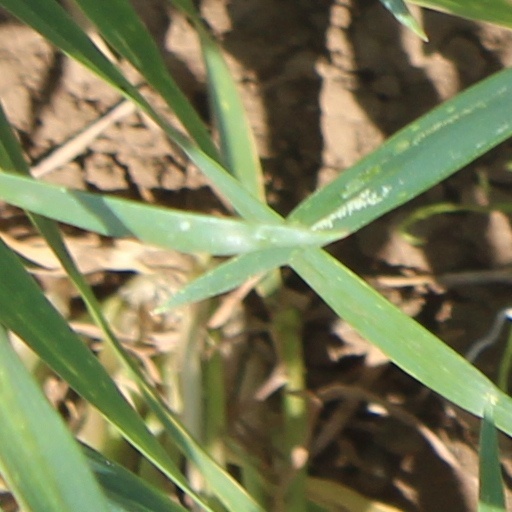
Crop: wheat